Anna Williams (enslaved person)

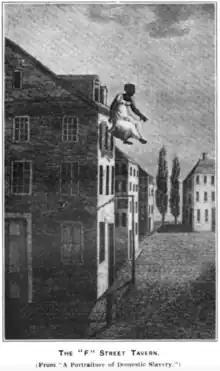
Artist's 1817 rendering of Williams' infamous jump from the F Street Tavern. Published in ""A Portraiture of Domestic Slavery""

Anna "Ann" Williams (born c. 1791 – d. unknown) was an enslaved woman who successfully sued for freedom for herself and her children before the United States Court of Appeals for the DC Circuit. Her lawsuit and her infamous jump from the window of the F Street Tavern heightened public awareness of the terror and suffering caused by the slave trade in the United States.